Lyudmila Zykina

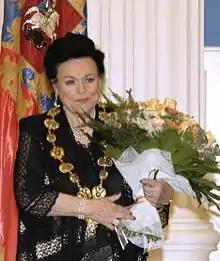
Zykina in 2004

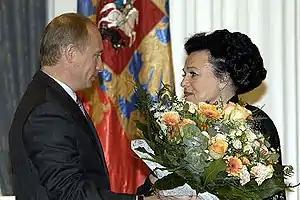
President Vladimir Putin awards the Order of St. Andrew to Zykina, 15 June 2004

Lyudmila Georgievna Zykina (10 June 1929 – 1 July 2009) was a national folk singer of Russia.